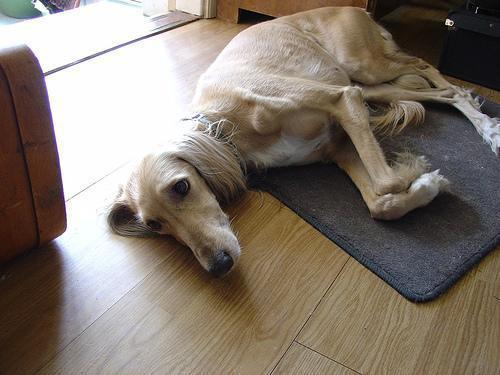
Saluki